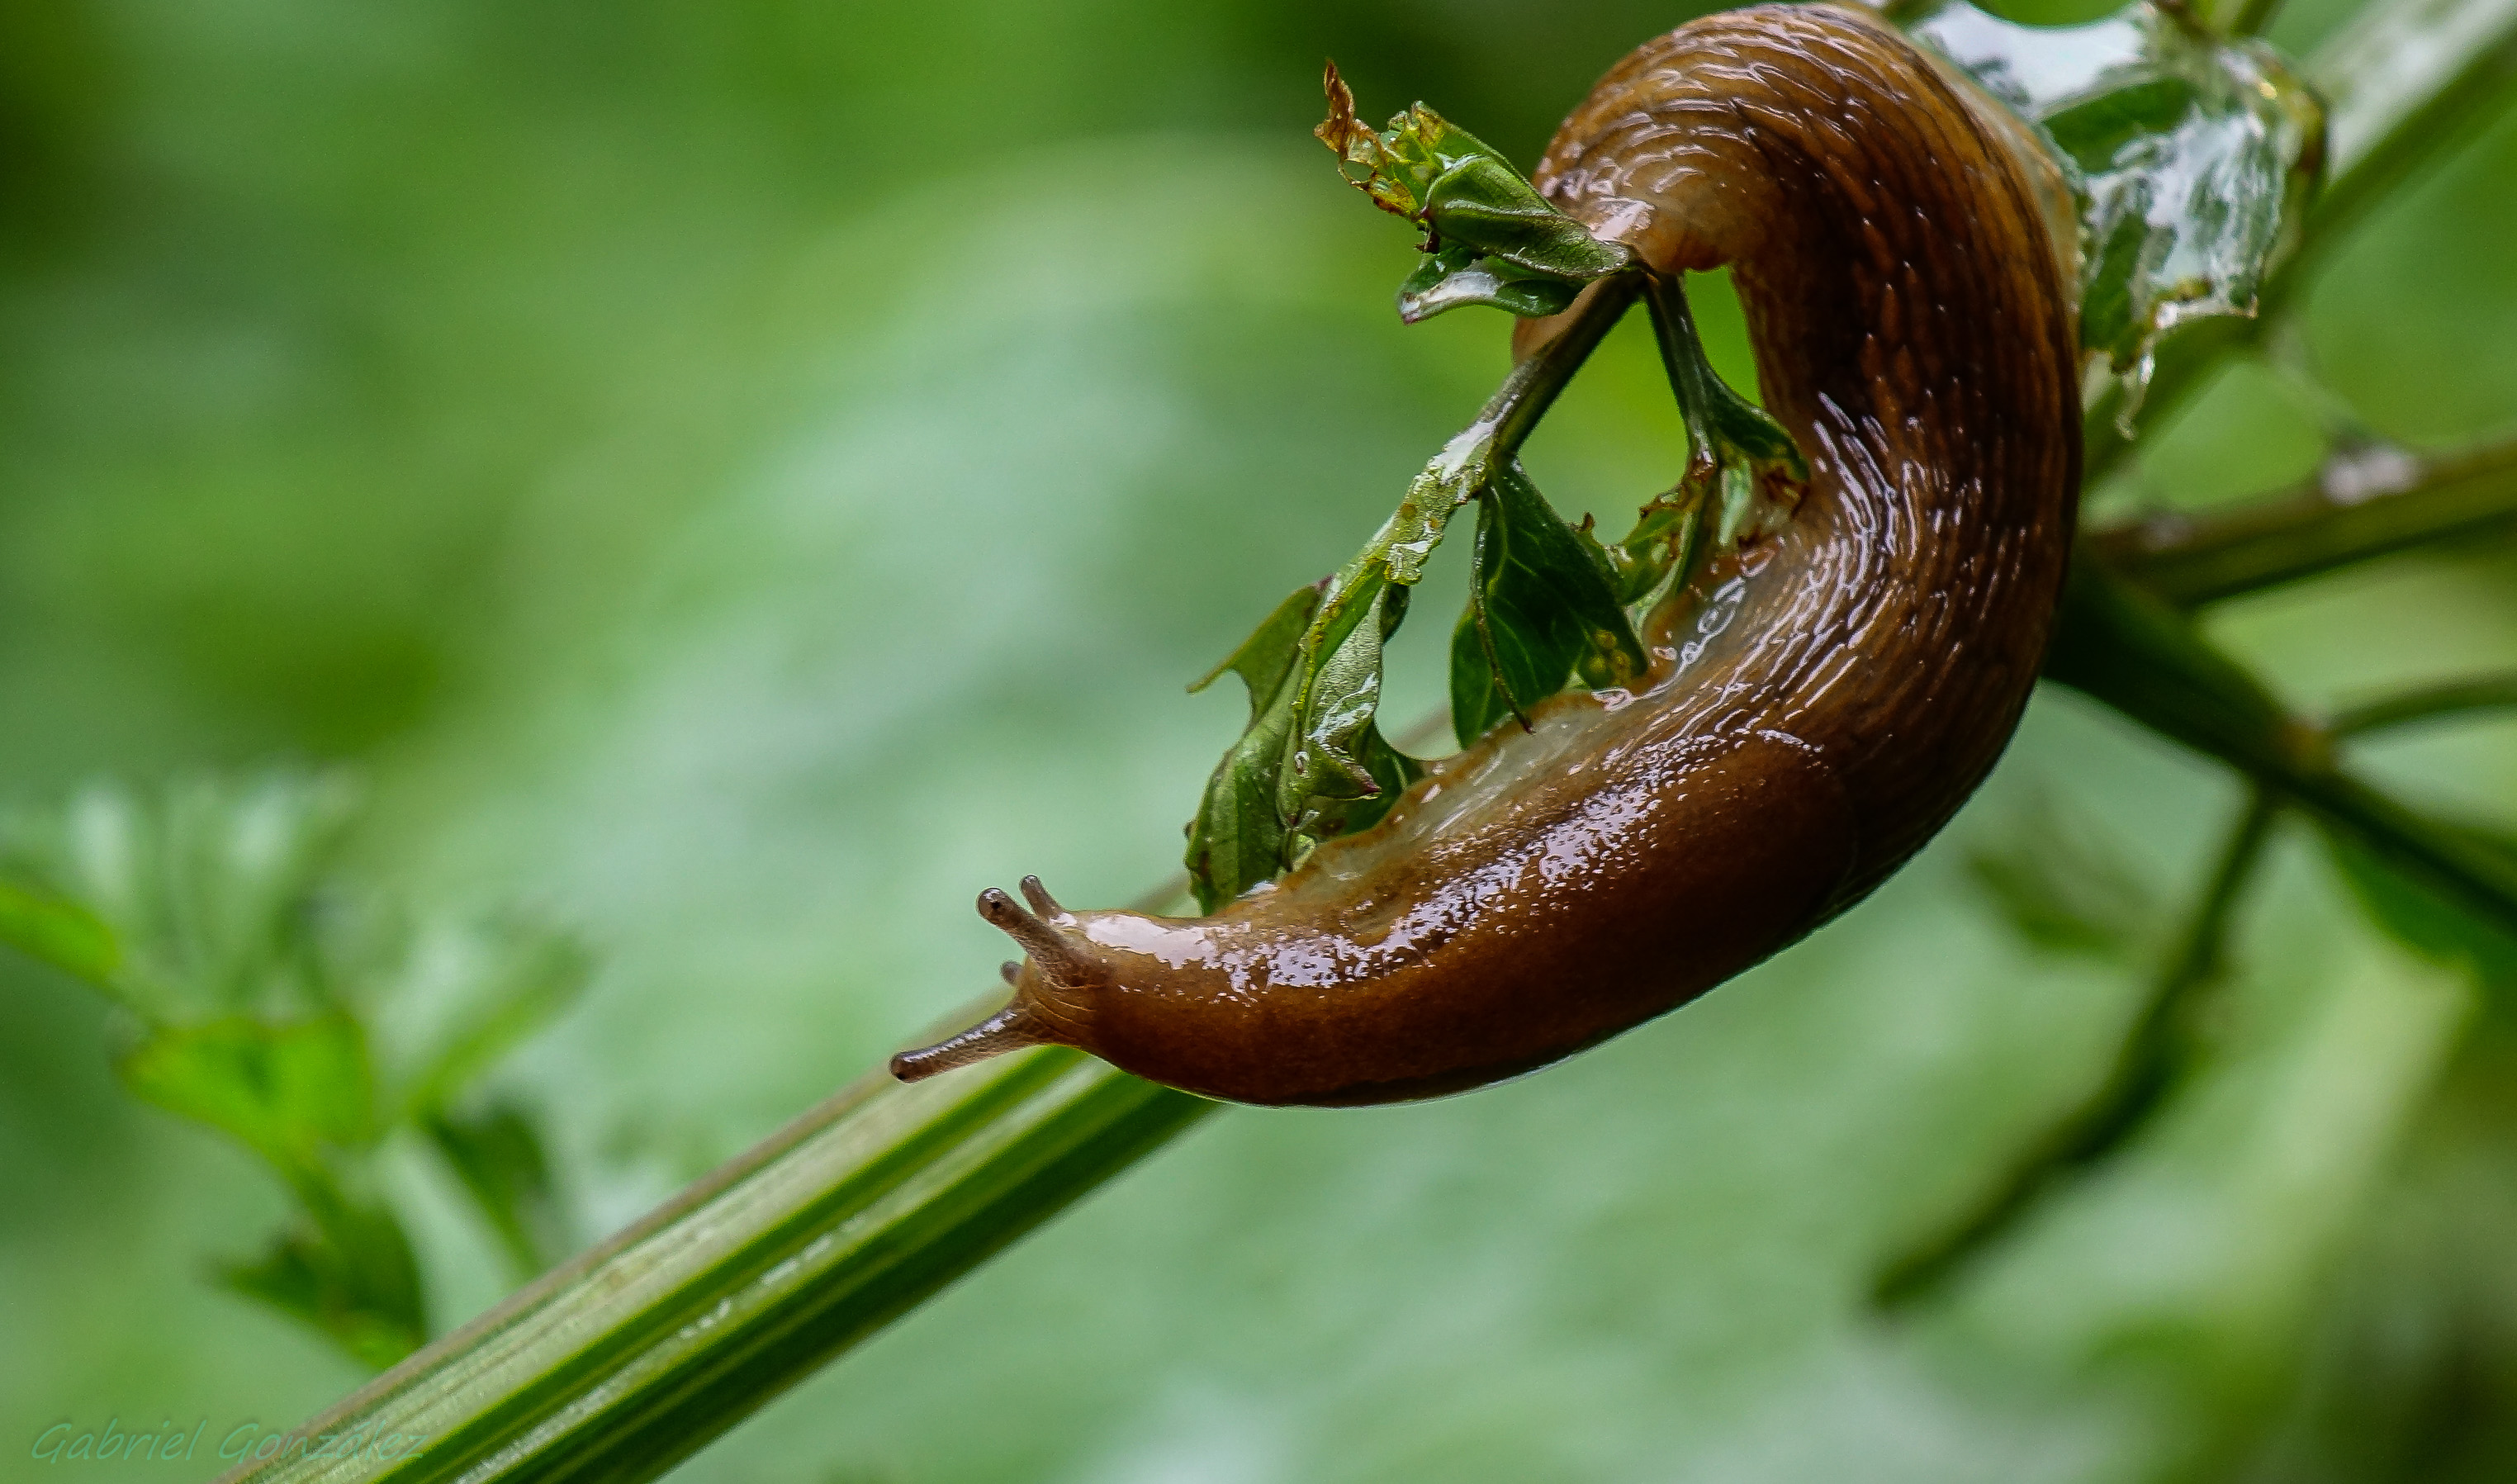
nature, photography, flower, green, insect, macro, botany, flora, fauna, invertebrate, close up, snail, animals, naturaleza, galicia, espana, molluscs, slug, ggl1, gaby1, xovesphoto, animales, sonyrx10, rx10, cangasdomorrazo, marumi, gphoto, xelodegalicia, marumidhc330, macro photography, gabrielcoru a, cangasdomorrazogaliciaespa a, plant stem, snails and slugs